Religion in Madagascar

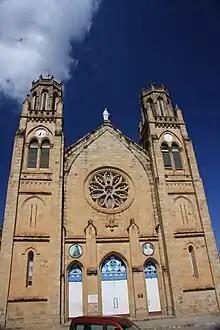
Cathedral of the Immaculate Conception in Antananarivo

According to the Pew Research Center in 2020, 85% of the population practiced Christianity, while just 4.5% of Malagasys practiced folk religions; among Christians, practitioners of Protestantism outnumbered adherents of Roman Catholicism. According to the Association of Religion Data Archives, 58.1% of the population is Christian, 2.1% is Muslim, 39.2% practices traditional faiths, while 0.6% of the population is non-religious or adheres to other faiths as of 2020.